John III, Duke of Brabant

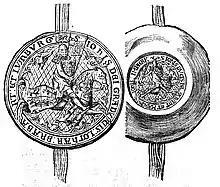
John's effigy in a seal

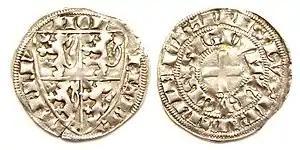
Half groat or demi gros of John III, struck Brussels 1326

John III (1300 – 5 December 1355) was Duke of Brabant, Lothier (1312–1355) and Limburg (1312–1347 then 1349–1355), the last Brabant male to rule them.